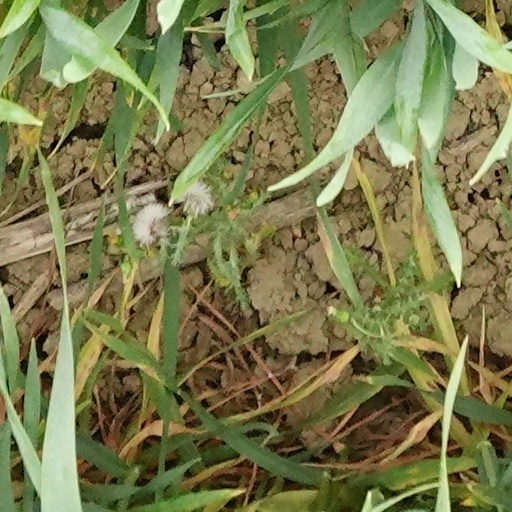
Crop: wheat